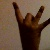
The image shows a hand gesture representing the number 8 in Indian Sign Language.